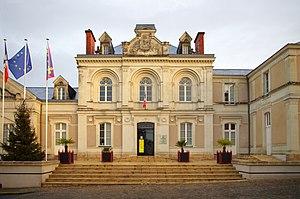
Brissac Loire Aubance est une commune nouvelle française située dans le département de Maine-et-Loire en région Pays de la Loire. Elle a été créée le 15 décembre 2016.